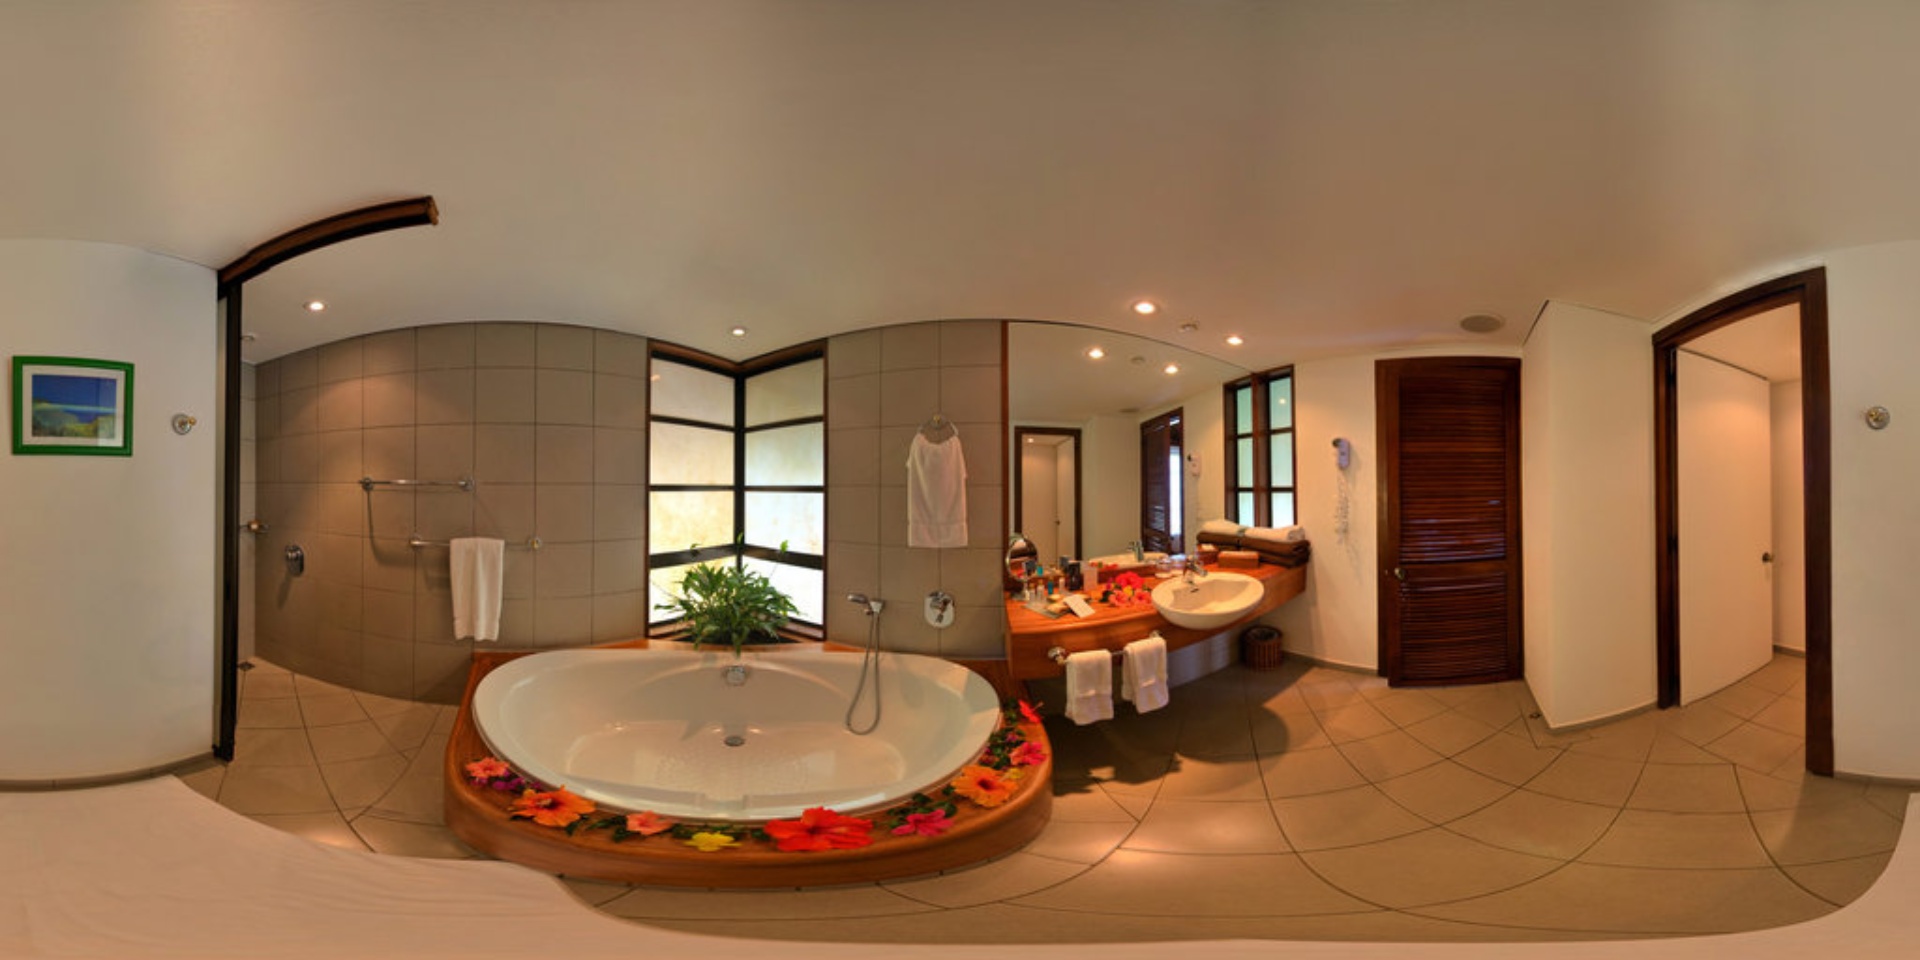
Referred object: the potted plant behind the bathtub

Referred object: the sink opposite the bathtub